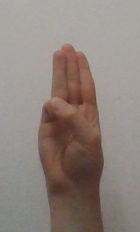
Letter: thaa